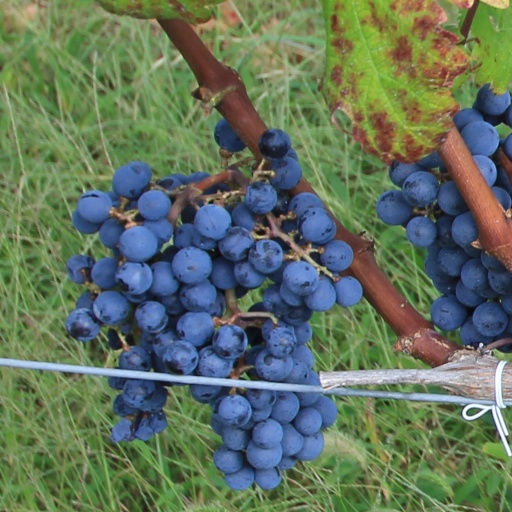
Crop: grape